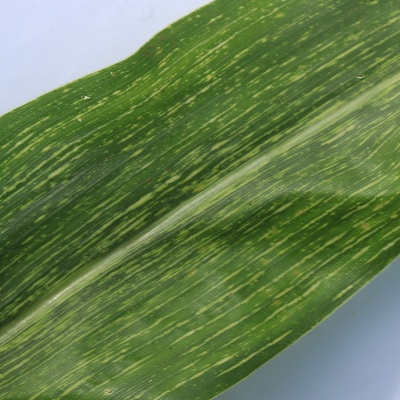
Crop: Maize
Condition: streak virus